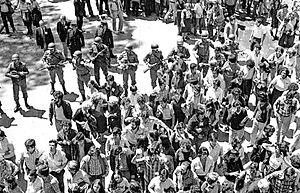
1981 est une année commune commençant un jeudi.